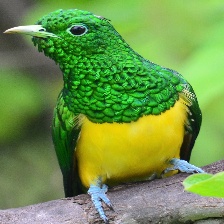
Species: AFRICAN EMERALD CUCKOO
Scientific name: CHRYSOCOCCYX CUPREUS